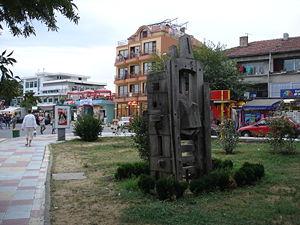
Primorsko est une ville du sud-est de la Bulgarie.